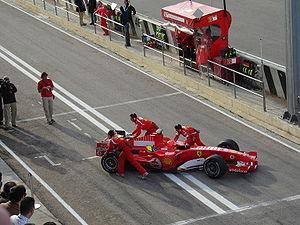
La Ferrari 248 F1 est une monoplace de Formule 1 de l'écurie Ferrari, engagée au cours de la saison 2006. Ses pilotes sont Michael Schumacher et Felipe Massa. Elle apparaît lors des tests hivernaux sous le nom de Ferrari 248.